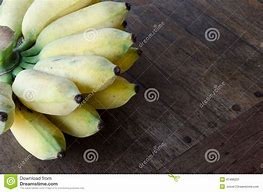
Label: banana